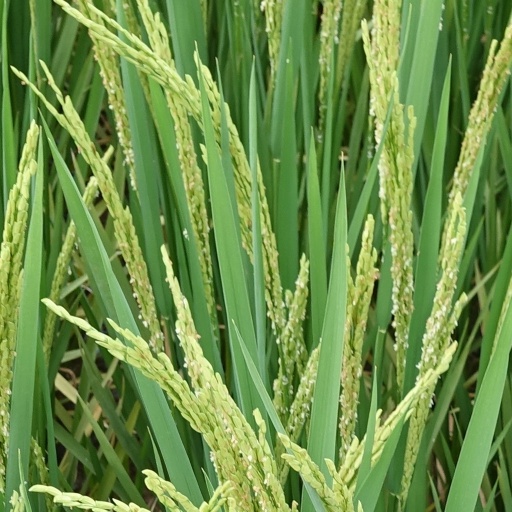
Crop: rice